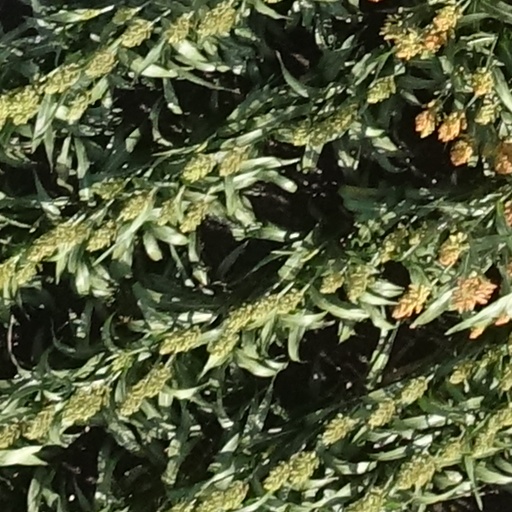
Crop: sorghum